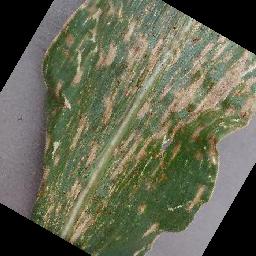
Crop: corn
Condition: (maize)_cercospora_spot_gray_spot